Toyota Celica GT-Four

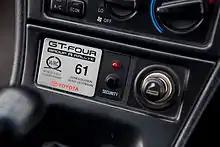
Plaque for car number 61 of the 77 Australian GT-Four Group A Rallye

The 2500 units homologation cars built to allow Toyota to enter the GT-Four as a Group A car in the World Rally Championship also featured extras such as all of the plumbing required to activate an anti-lag system, a water spray bar and pump for the front intercooler, a basic water injection system, special insulation between the engine and charge cooler, a small hood-mounted spoiler aft of the windscreen washers (also standard fit on all UK cars) and a higher rear spoiler mounted on risers. Out of the 2500 GT-Four WRC built, 2100 stayed in Japan, 300 were exported to Europe, 77 for Australia, 5 for New Zealand and a few to the general markets.